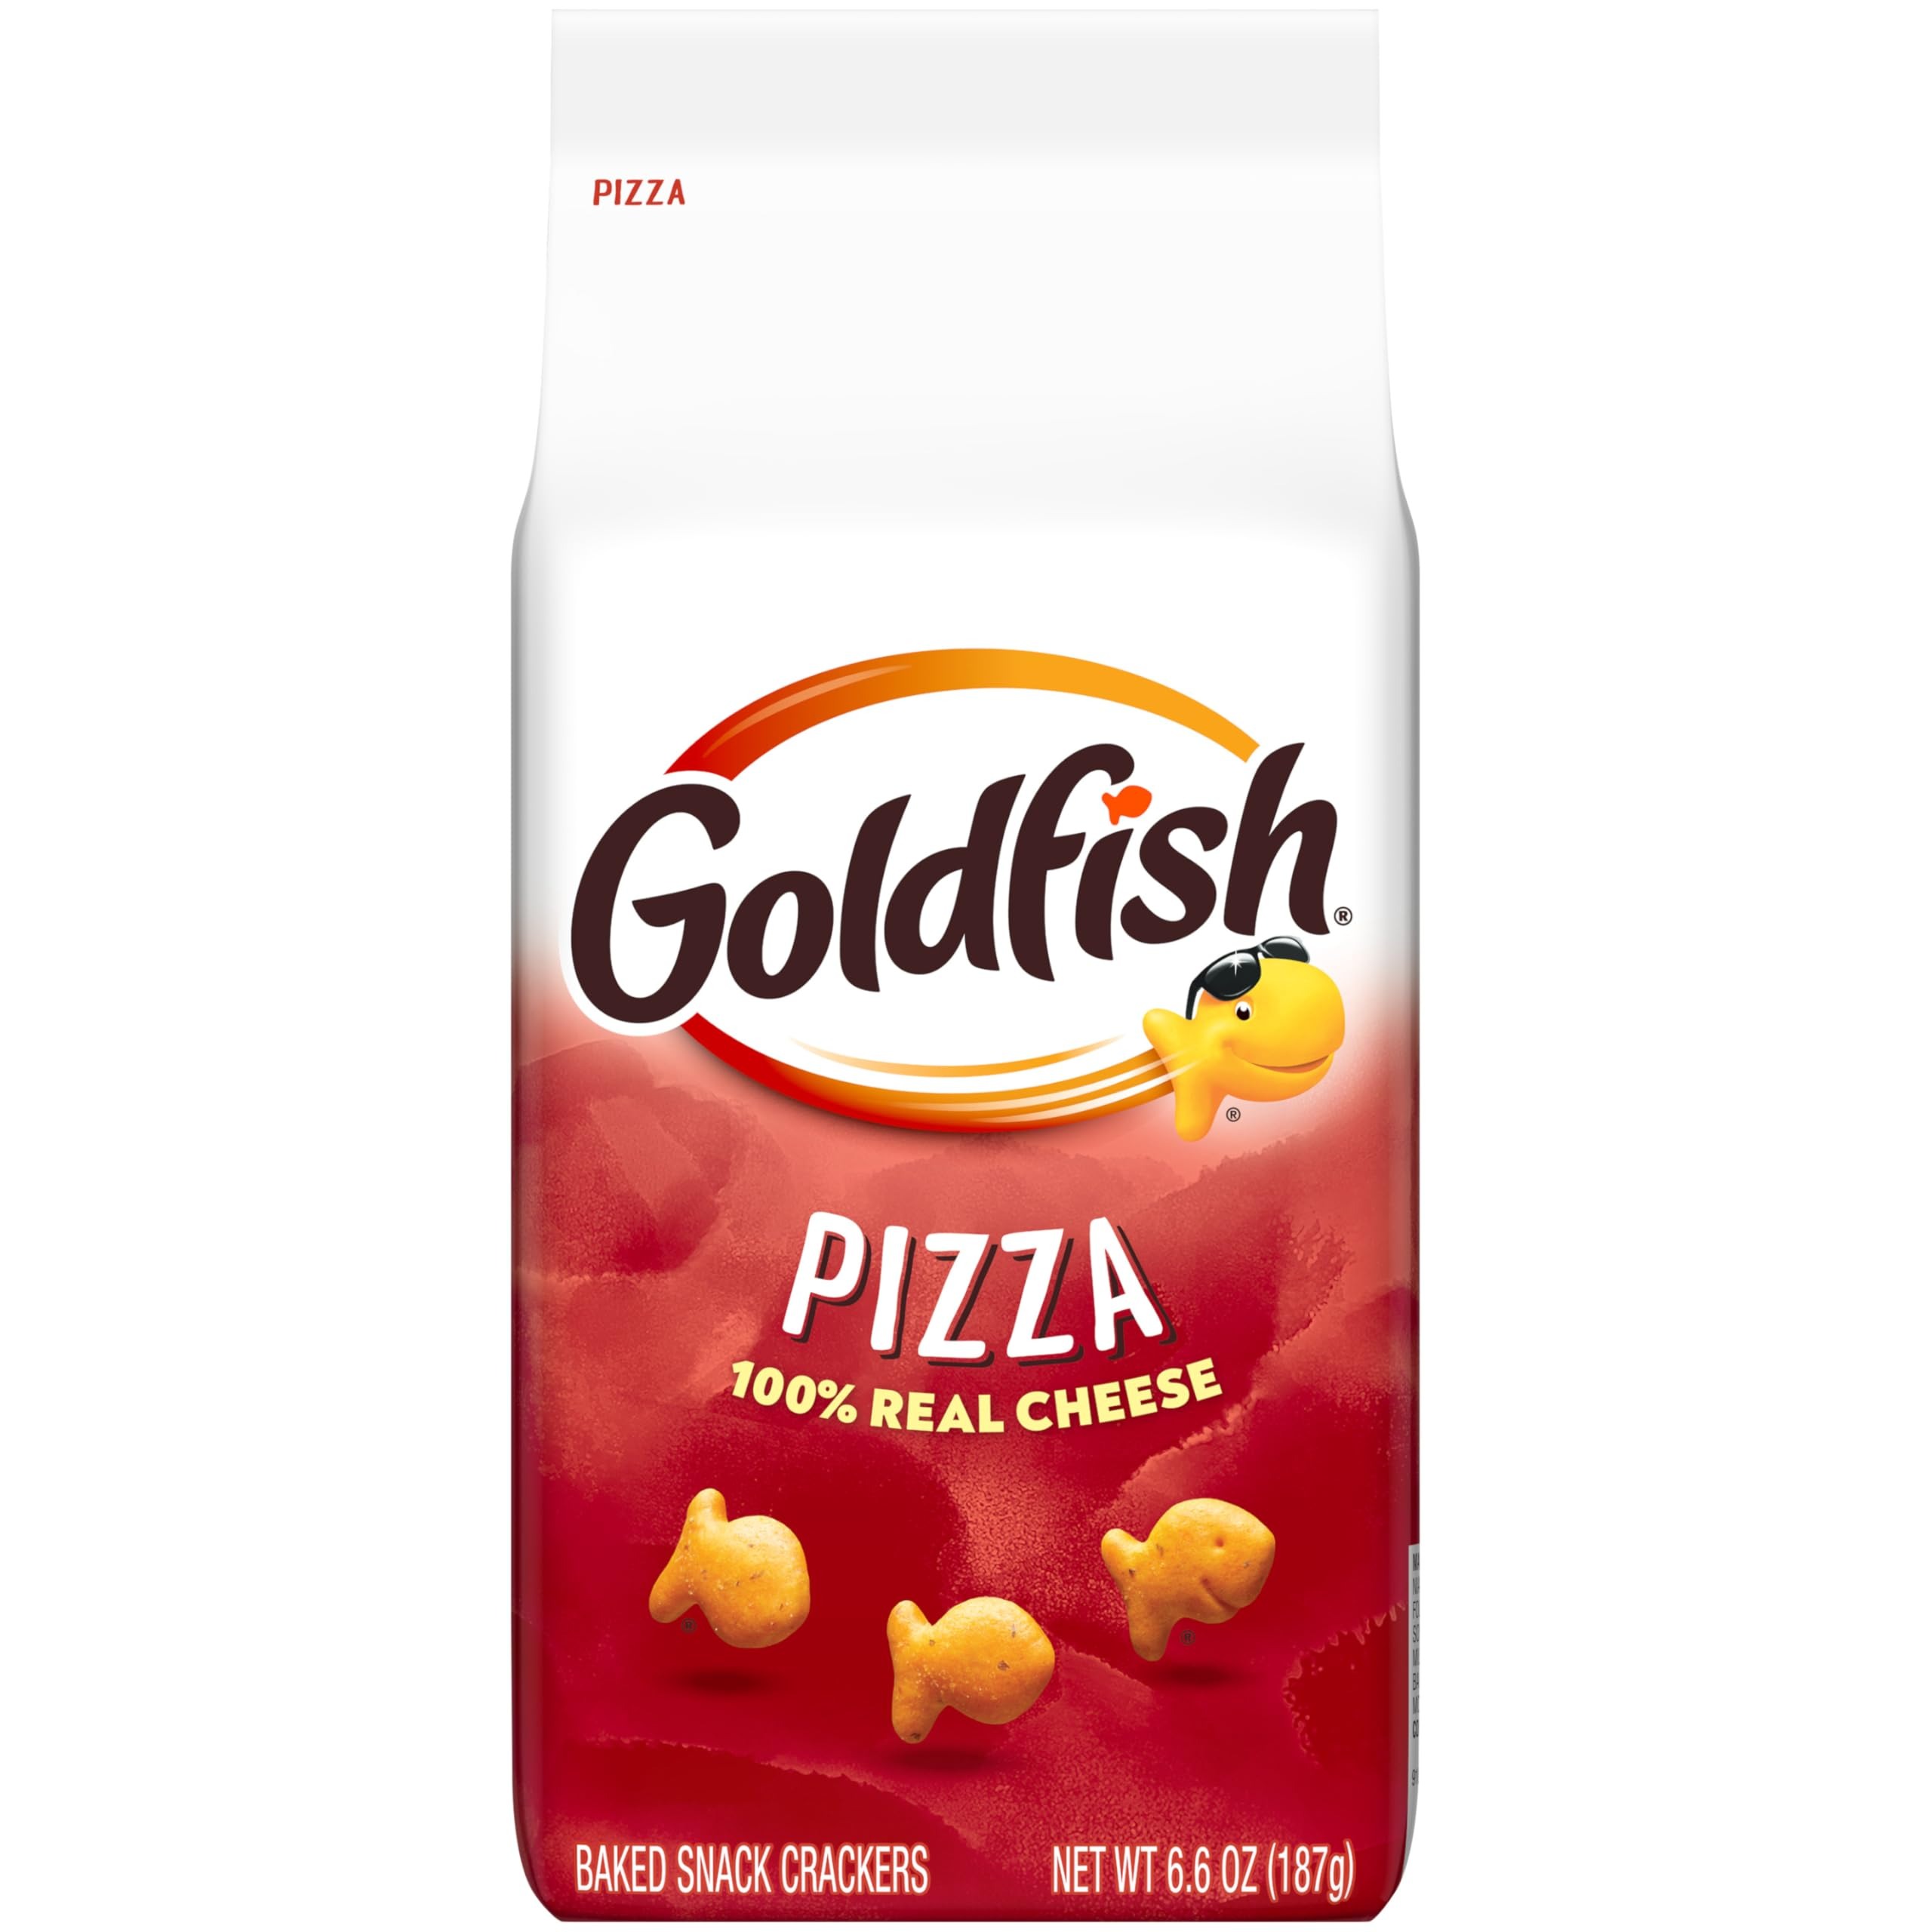
Item Name: Goldfish Pizza Cheese Crackers, 6.6 Oz Bag
Bullet Point 1: Includes one (1) 6.6-ounce bag of Goldfish pizza crackers
Bullet Point 2: Pizza flavor twist on the classic Goldfish cheddar crackers
Bullet Point 3: Always baked with 100% real cheddar cheese and colors sourced from plants
Bullet Point 4: No high fructose corn syrup, artificial flavors or preservatives
Bullet Point 5: Goldfish crackers are made with smiles
Value: 6.6
Unit: Ounce

Price: 2.99